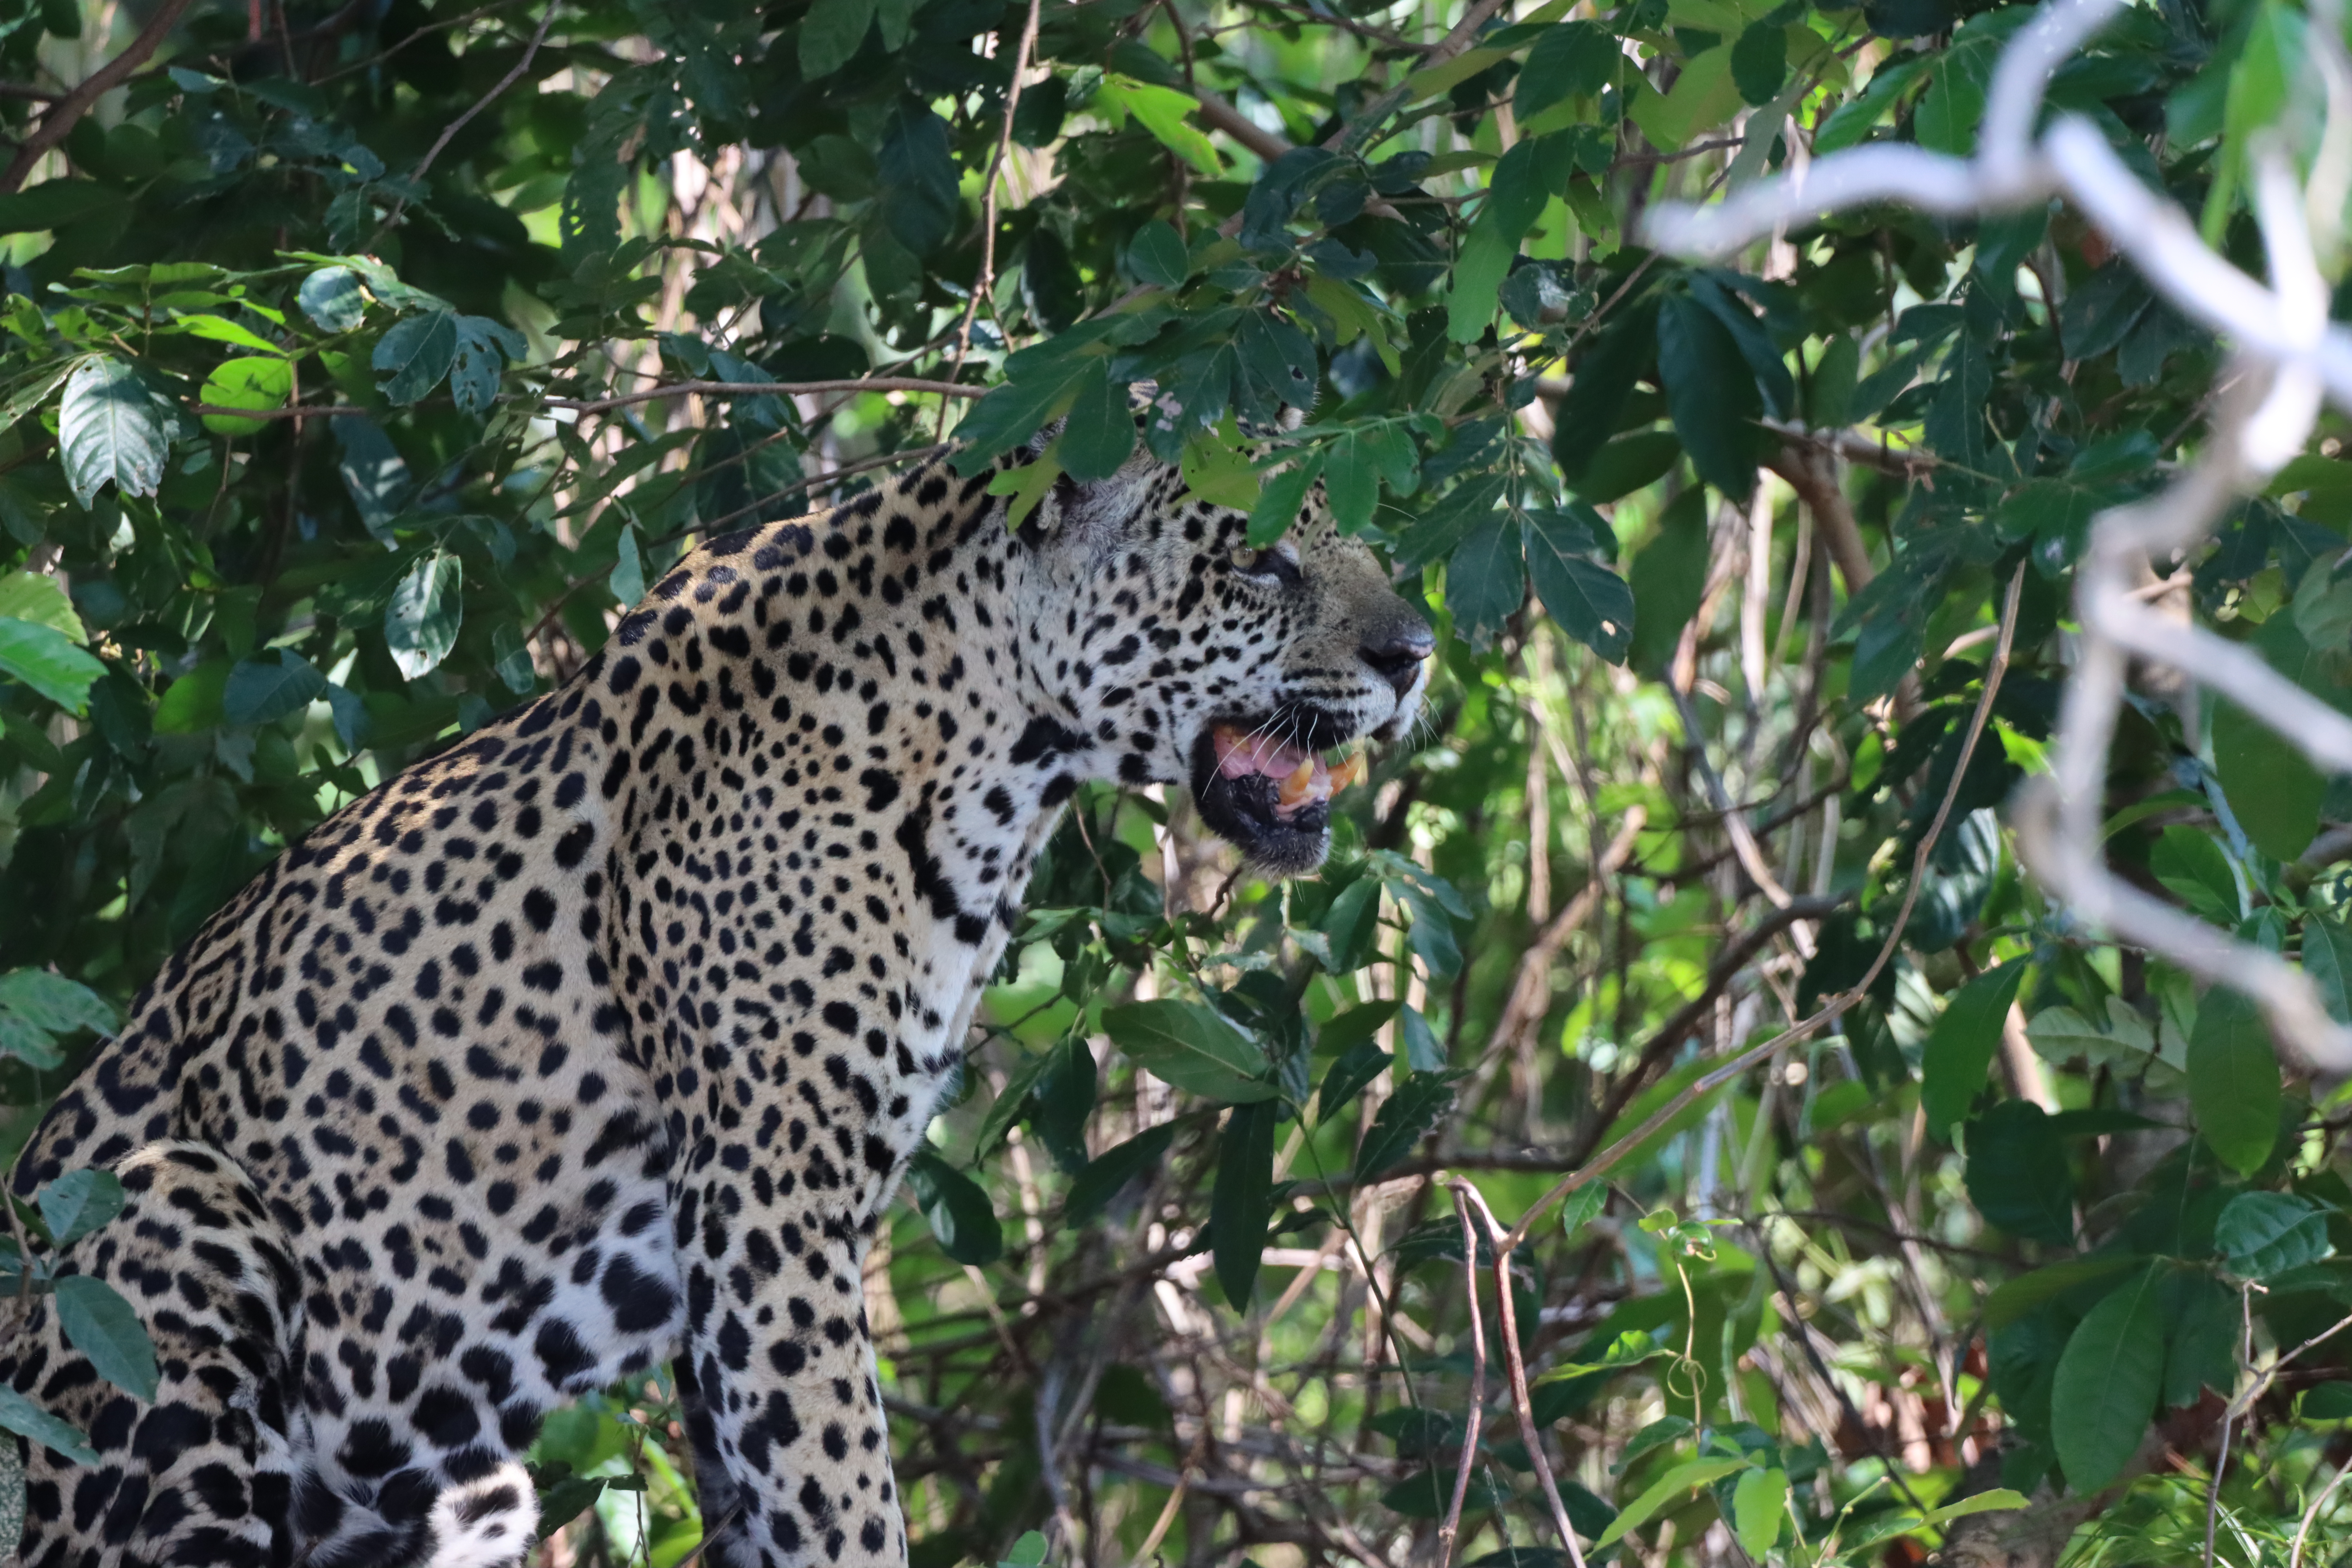
Jaguar: Katniss